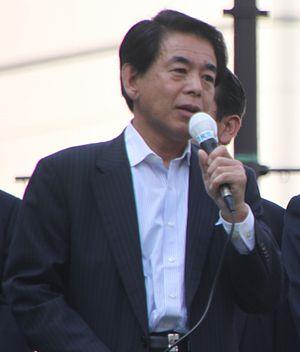
Hakubun Shimomura, né le 23 mai 1954 est un homme politique japonais, ancien ministre de l'Éducation, de la Culture, des Sports, des Sciences et de la Technologie et ancien ministre responsable des Jeux olympiques et paralympiques de 2020. Il est membre du Parti libéral-démocrate.